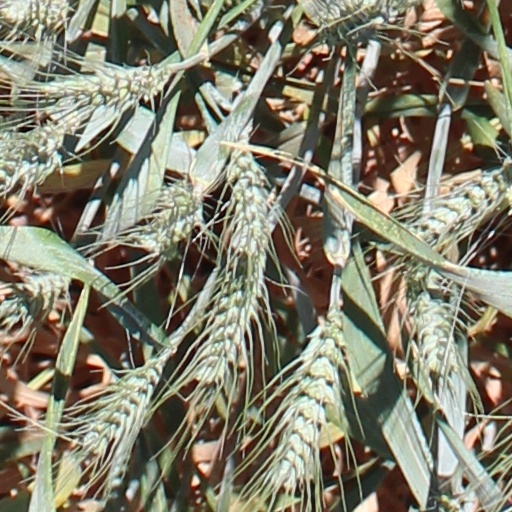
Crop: wheat